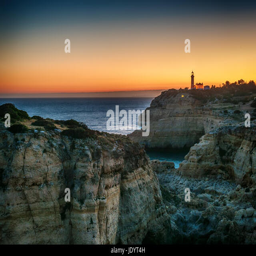
beautiful rocks in the coast